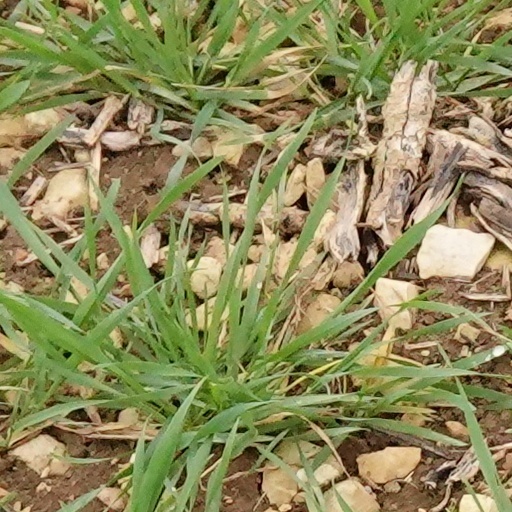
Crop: wheat